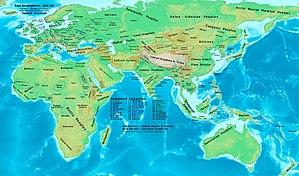
Cette page concerne l'année 900 du calendrier julien.